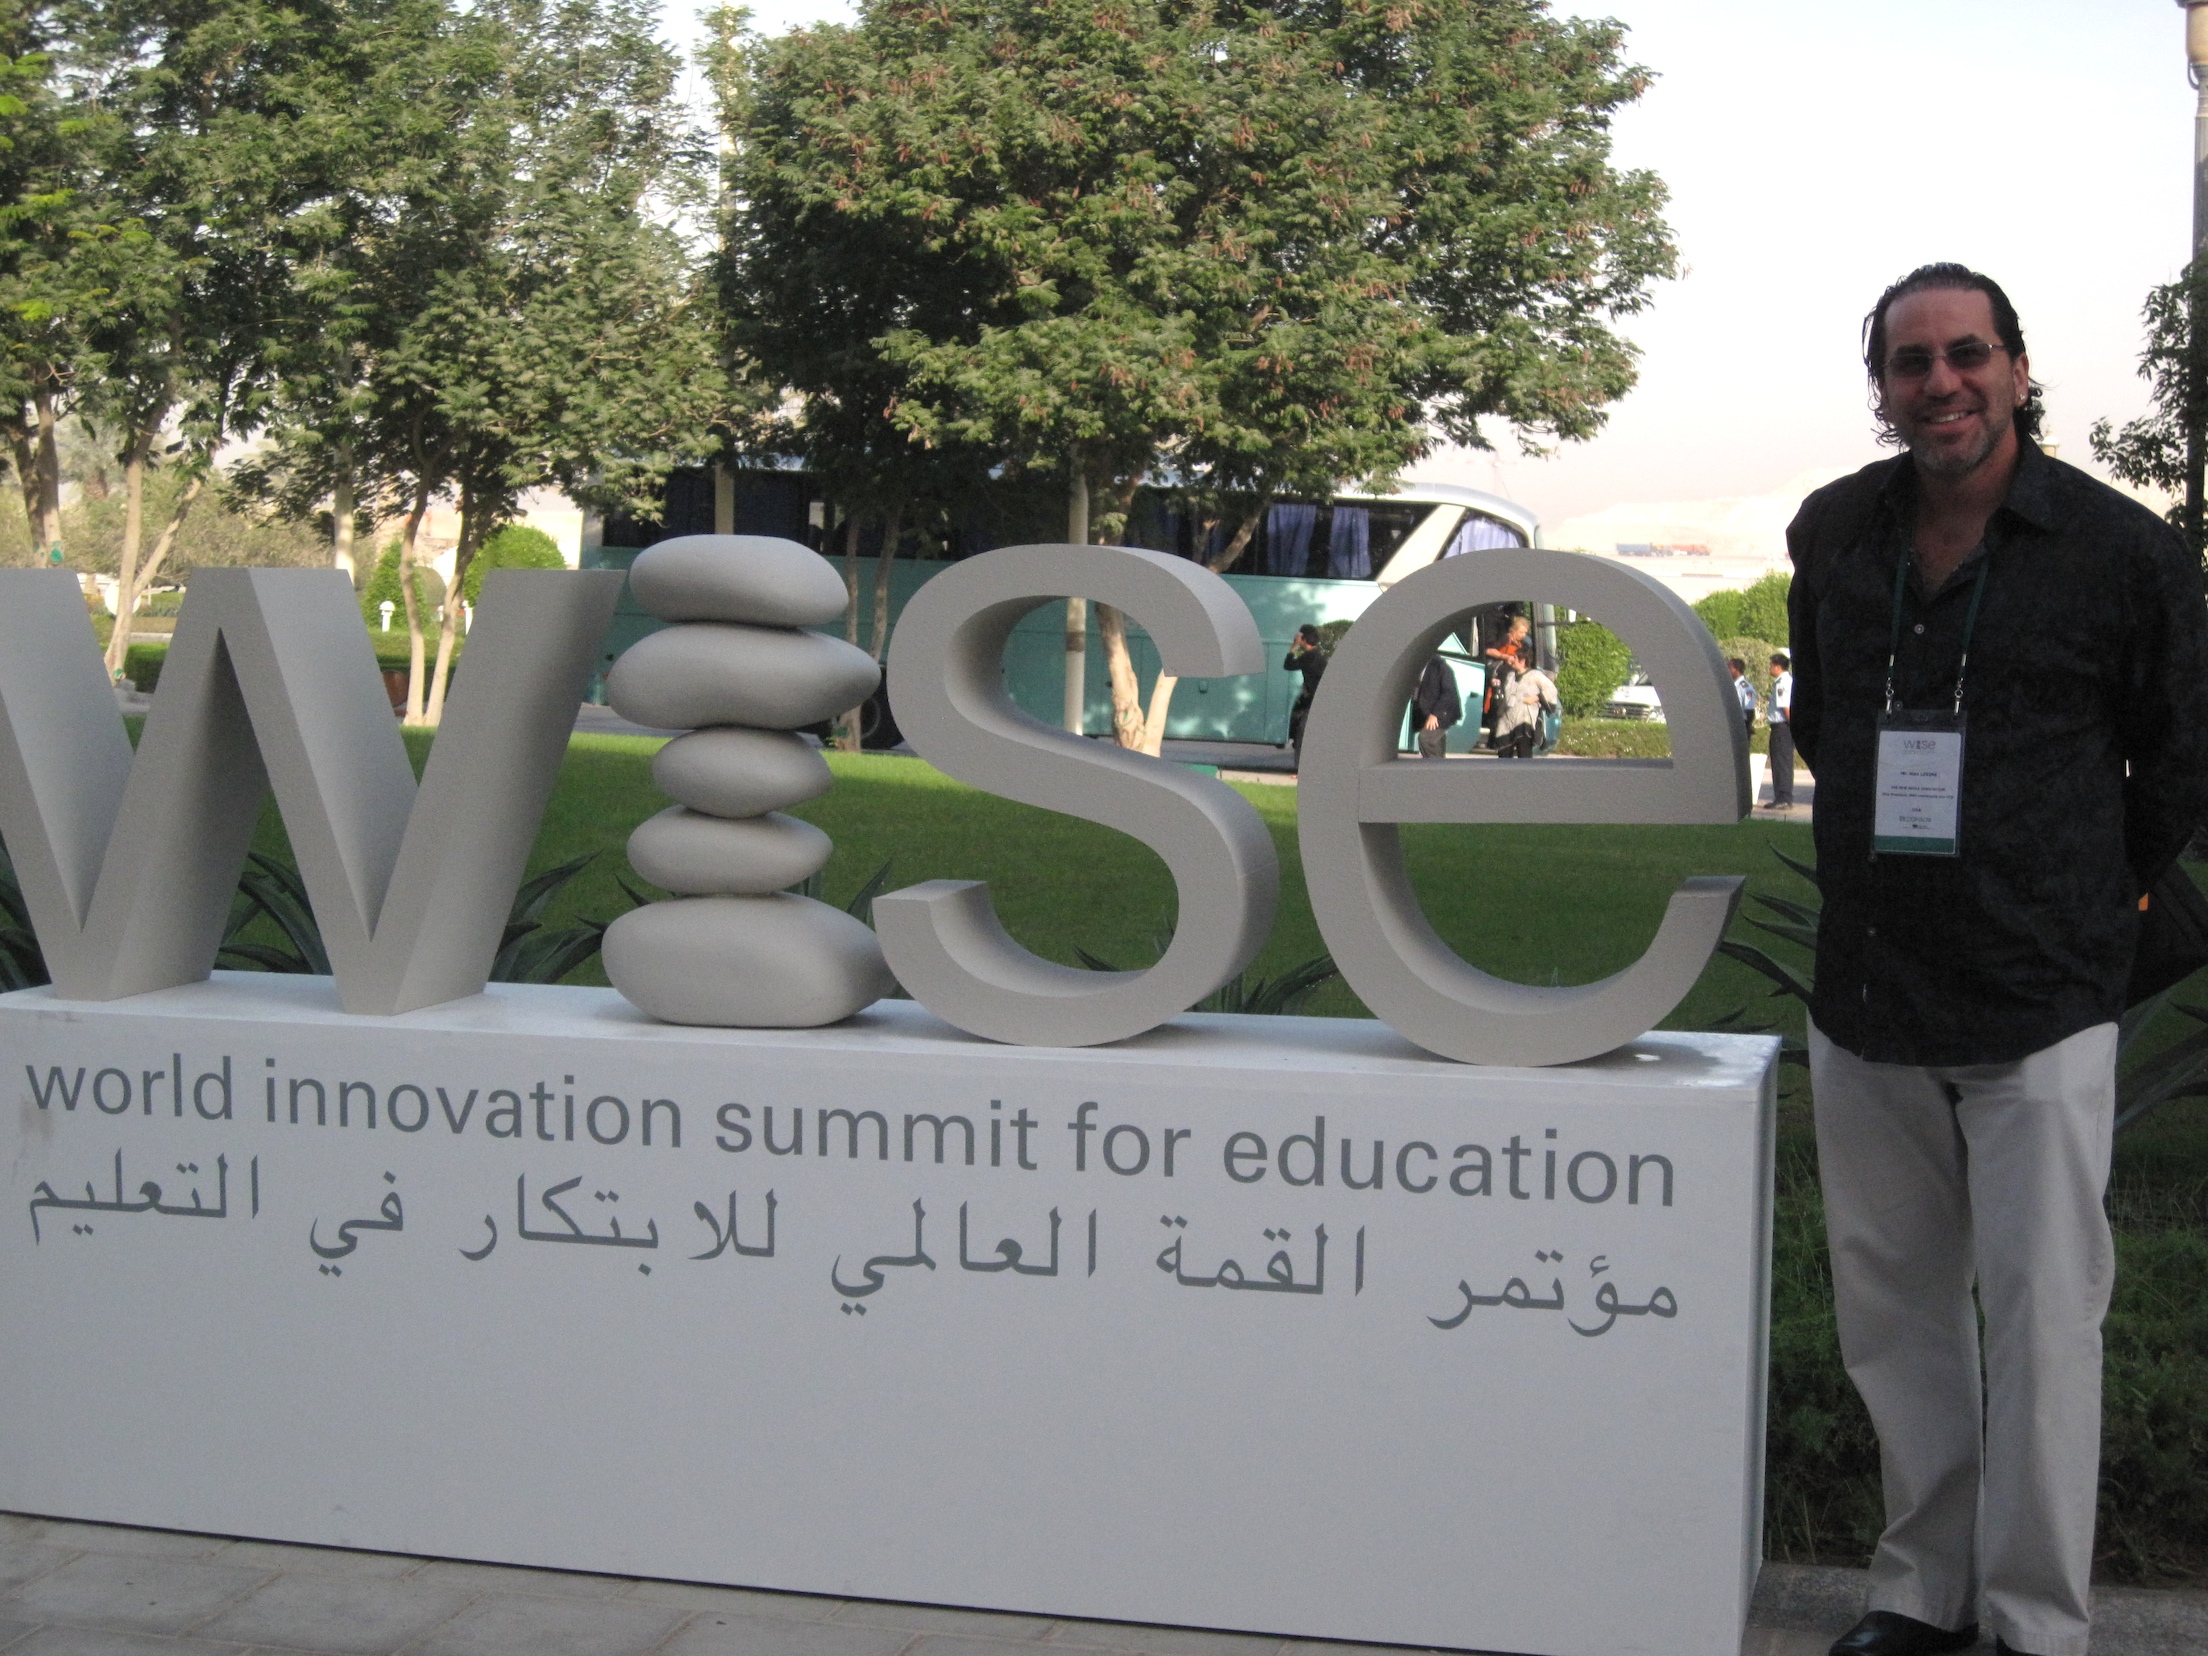
community, memorial, wise09